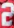
Number: 2